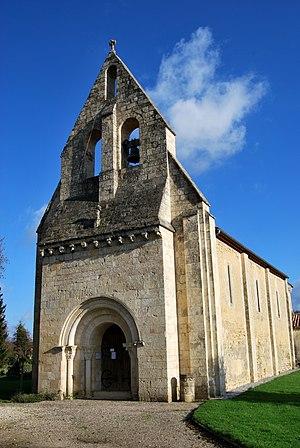
Église Saint-Martin d'Arbis